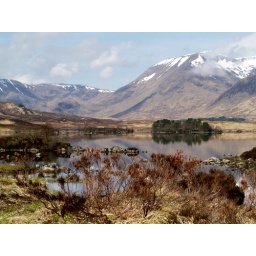
lochan in the black mount area of the Tyndrum to Glencoe road